Ekmeleddin İhsanoğlu

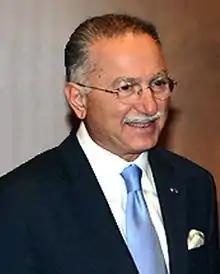
İhsanoğlu in 2009.

İhsanoğlu has books, articles and papers in different languages on science, history of science, relations between the Muslim world and the Western world, some of which are as follows: